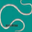
Label: worm